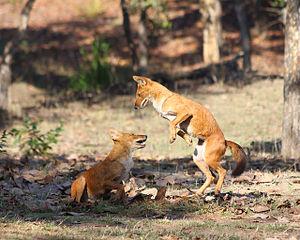
Dholes, Pench (Inde)
Le dhole, cuon d'Asie ou encore « chien sauvage d'Asie » est une espèce de mammifère de la famille des canidés et du genre Cuon, dont il est le seul représentant actuel. Il vit en Asie.